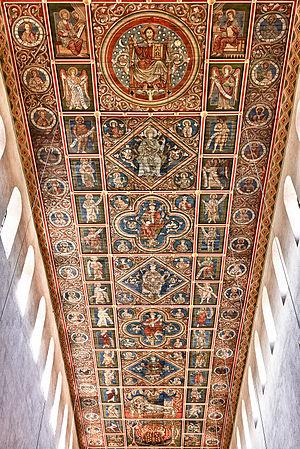
L’arbre de Jessé est un motif fréquent dans l'art chrétien entre le XIIᵉ et le XVᵉ siècle : il représente une schématisation de la généalogie de Jésus, c'est-à-dire l'arbre généalogique présumé de Jésus de Nazareth à partir de Jessé, père du roi David.